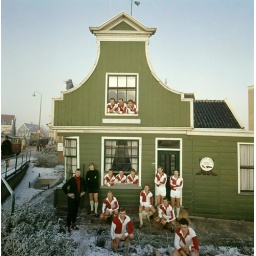
ZFC poseert rond Zaans huisje / Soccer team posing in front of a Dutch wooden house